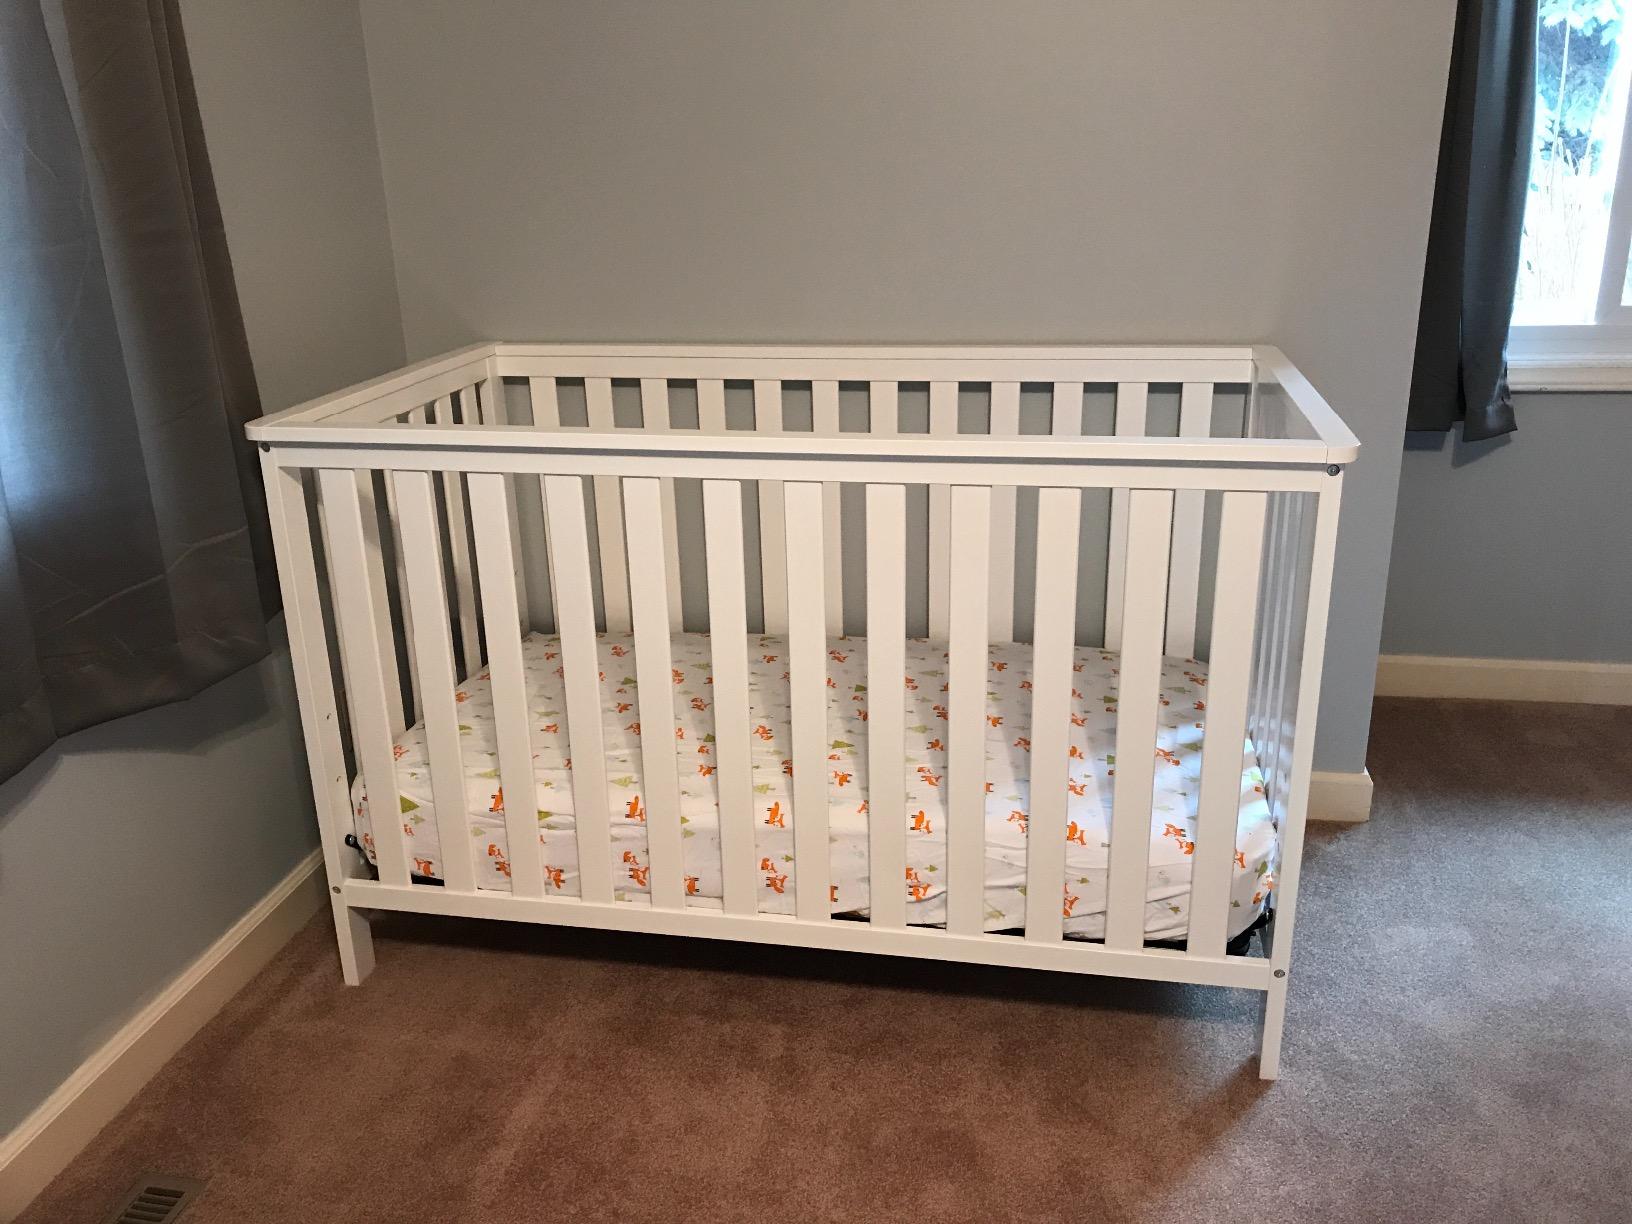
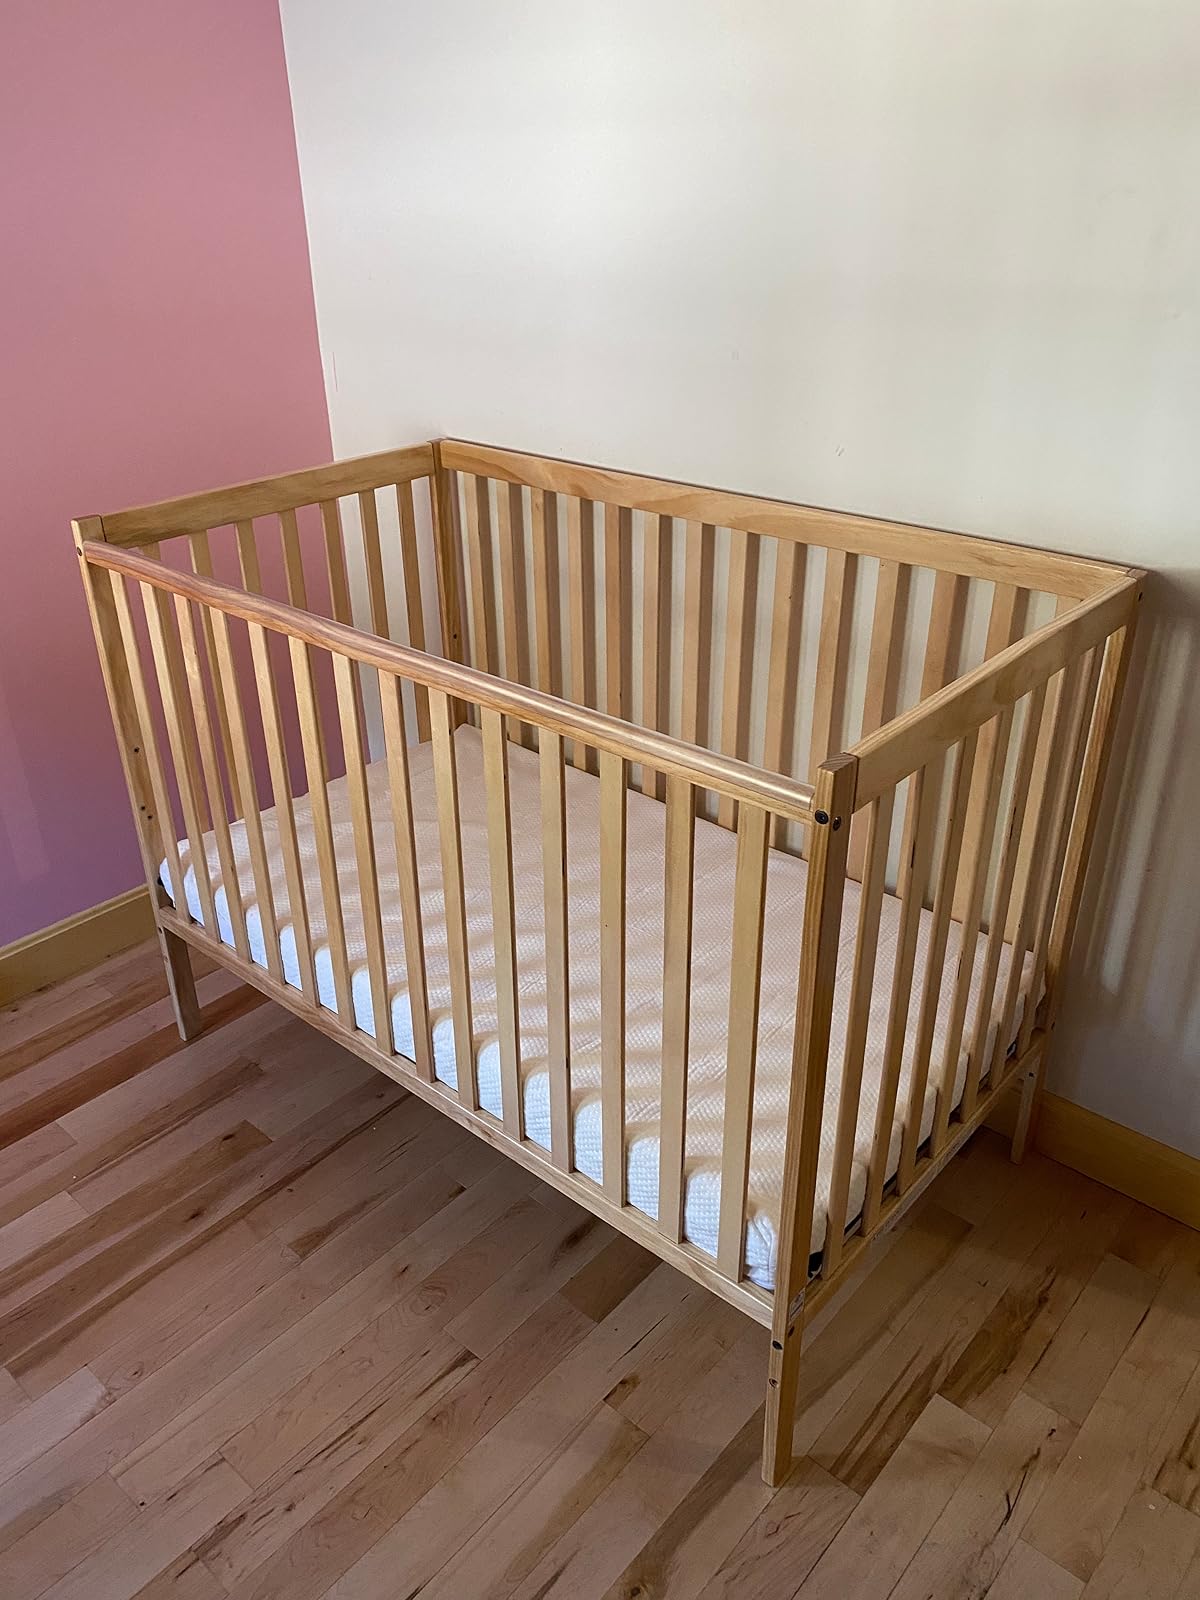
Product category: products_crib
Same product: no